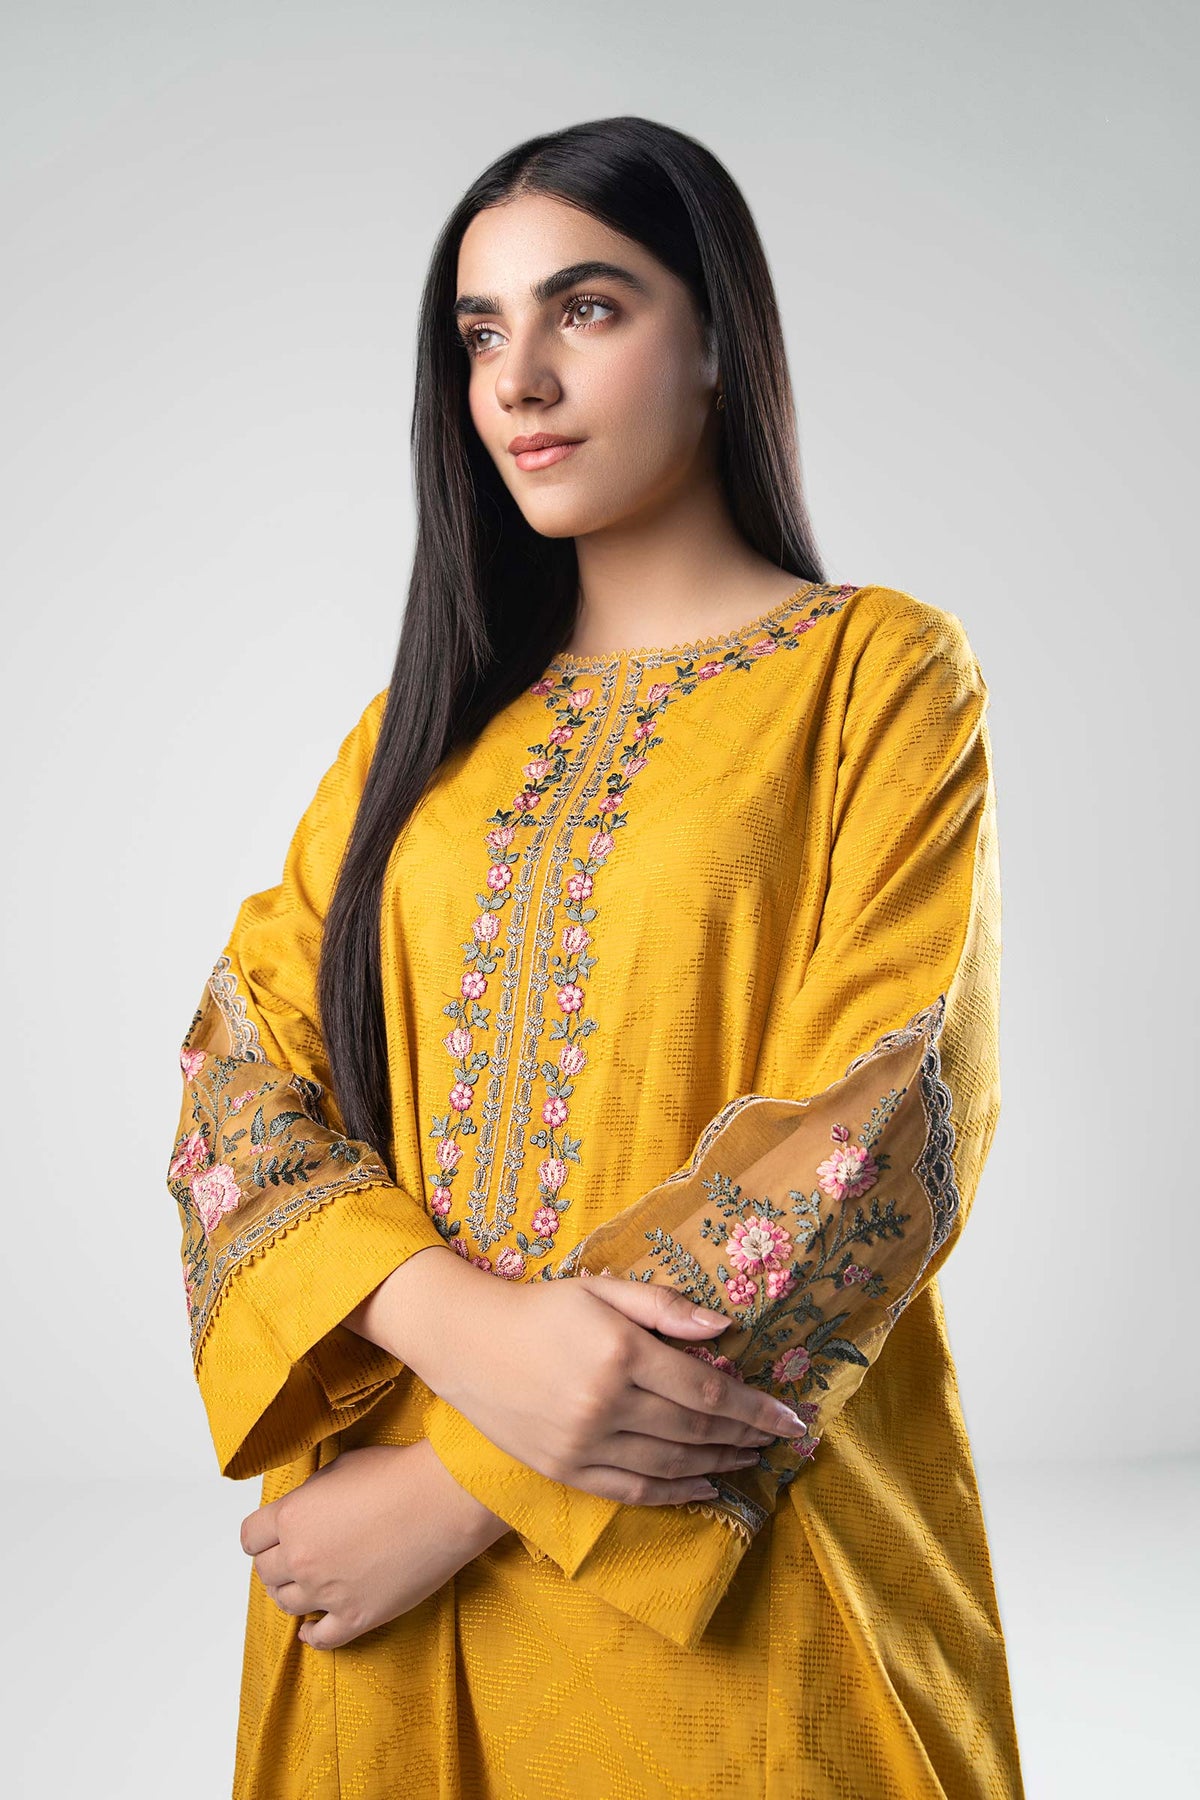
mustard embroidered cotton tunic